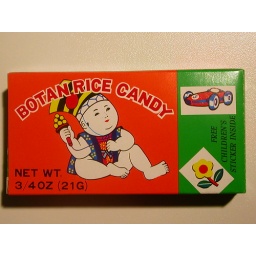
Candy covered in a thin edible paper that looks like plastic